Sicyos angulatus

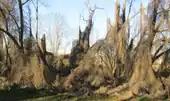
Infestation on the River Po banks

In Europe the "oneseed bur cucumber" was introduced as an ornamental plant during the 18th century; the first report of its naturalization in Germany dates back to 1835. In Italy, it was reported in Trentino since 1853. Nowadays "Sicyos angulatus" is considered an invasive species, quite difficult to control because its seed bank can last in the ground for at least three years after the destruction of the aerial part of the plant. Its infestation can be impressive, covering the pre-existing vegetation with thick and heavy mats. The species tend to spread along river banks, where it finds the better ecological conditions for its growth, but recently it can also be found alongside road and field edges.